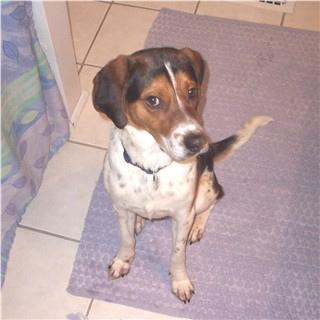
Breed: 216-n000063-Walker_hound